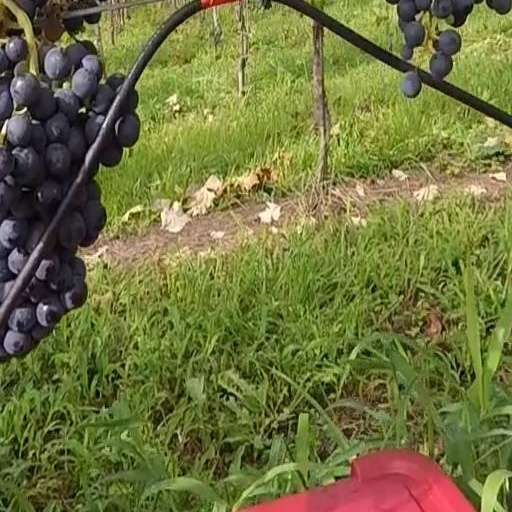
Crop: grape